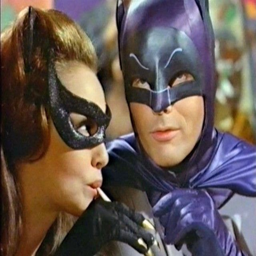
crime fiction film and comic book character from the 1960s tv show .